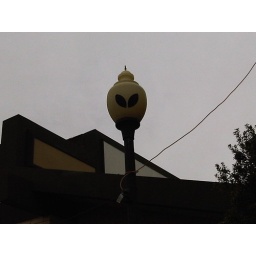
Alien street lamp posts in Roswell